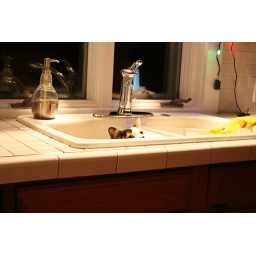
Without fail, Elsie climbs into the kitchen sink within minutes of a fresh comet scrub.